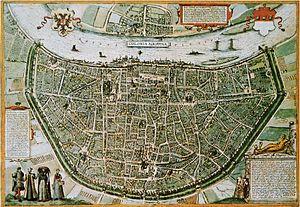
Plan de la ville de Cologne, datant du moyen age
En géométrie euclidienne, l'isopérimétrie est initialement l'étude des propriétés des formes géométriques du plan qui partagent le même périmètre, ce qui se généralise ensuite dans les autres espaces euclidiens.